Heeswijk Castle

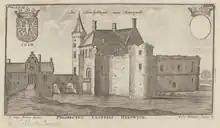
Heeswijk Castle, engraving dated 1650–1700

Cornelis of Glymes called 'De Berges' (1458-1508/1509) Lord of Zevenbergen became the next lord by purchase in 1499. Cornelis fought in the Battle of Tienen in 1482. He was the Hofmeister of Philip the Fair, and became a Knight of the Order of the Golden Fleece in 1500. In 1513 Cornelis became governor of Grave. He also became lord of Melun and Grevenbroeck. He married Maria Magdalena van Strijen lady of Zevenbergen, Noordeloos, Heemskerk and Capelle aan de IJssel. All of which were added to his estate.